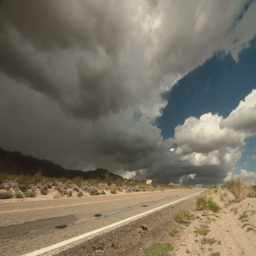
time lapse storm clouds travel over an old road